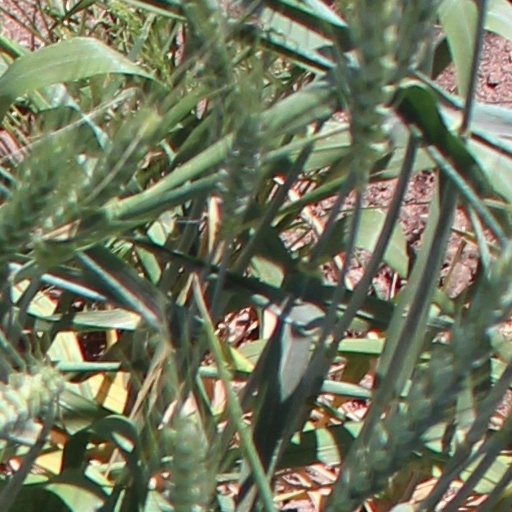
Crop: wheat